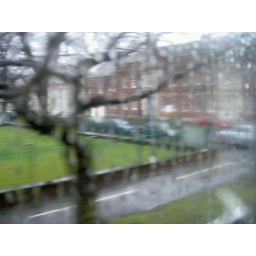
Looking out of a bus window in the rain. It's what I do every day.